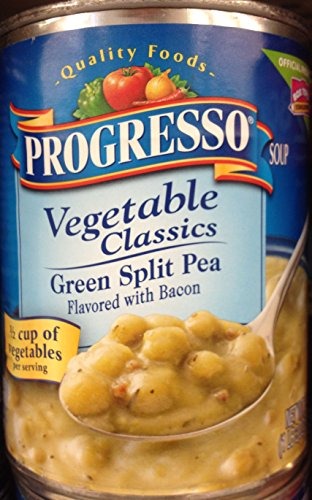
Item Name: Progresso Vegetable Classics Green Split Pea Flavored with Bacon Soup 19oz Can (Pack of 18)
Value: 342.0
Unit: Fl Oz

Price: 3.75